John Keats's 1819 odes

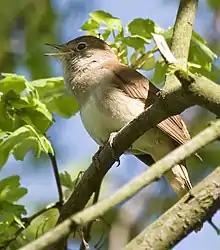
Nightingale ("Luscinia megarhynchos")

"Ode to a Nightingale" is the longest of the 1819 odes with 8 stanzas containing 10 lines each. The poem begins by describing the state of the poet, using negative statements to intensify the description of the poet's physical state such as "numbless pains" and "not through envy of thy happy lot" (lines 1–5). While the ode is written "to a Nightingale", the emphasis of the first line is placed upon the narrator rather than the bird, and Helen Vendler suggests that the negation of the reader as a party in the discourse happens just as the song of the nightingale becomes the "voice of pure self-expression". In the third stanza, the poet asks the nightingale to "Fade far away", casting it off just as the narrator in "Ode to Indolence" rejects the Love, Ambition, and Poesy and the poet in "Ode on a Grecian Urn" banishes the figures on the urn to silence. In the fourth stanza, the poet states that he will fly to the nightingale rather than it to him, moving upon the "wings of Poesy", which leaves Walter Jackson Bate to believe that while the poet intends to identify with the bird by describing the poem as being "to" it, the real identification in the narrative exists between the poet and his perceptions of the nightingale's song. In its closing, the poem questions whether the bird's song has been real or part of a dream: "Was it a vision, or a waking dream? / Fled is that music:—do I wake or sleep?" (lines 79–80), and the theme of imagination once again arises as the poet appears, according to Timothy Hilton, unable to distinguish between his own artistic imagination and the song which he believes to have spurred it into action.